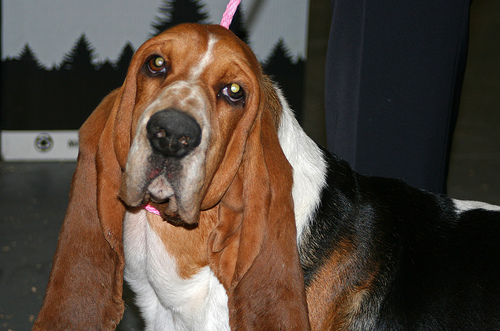
Animal: dog
Breed: basset_hound